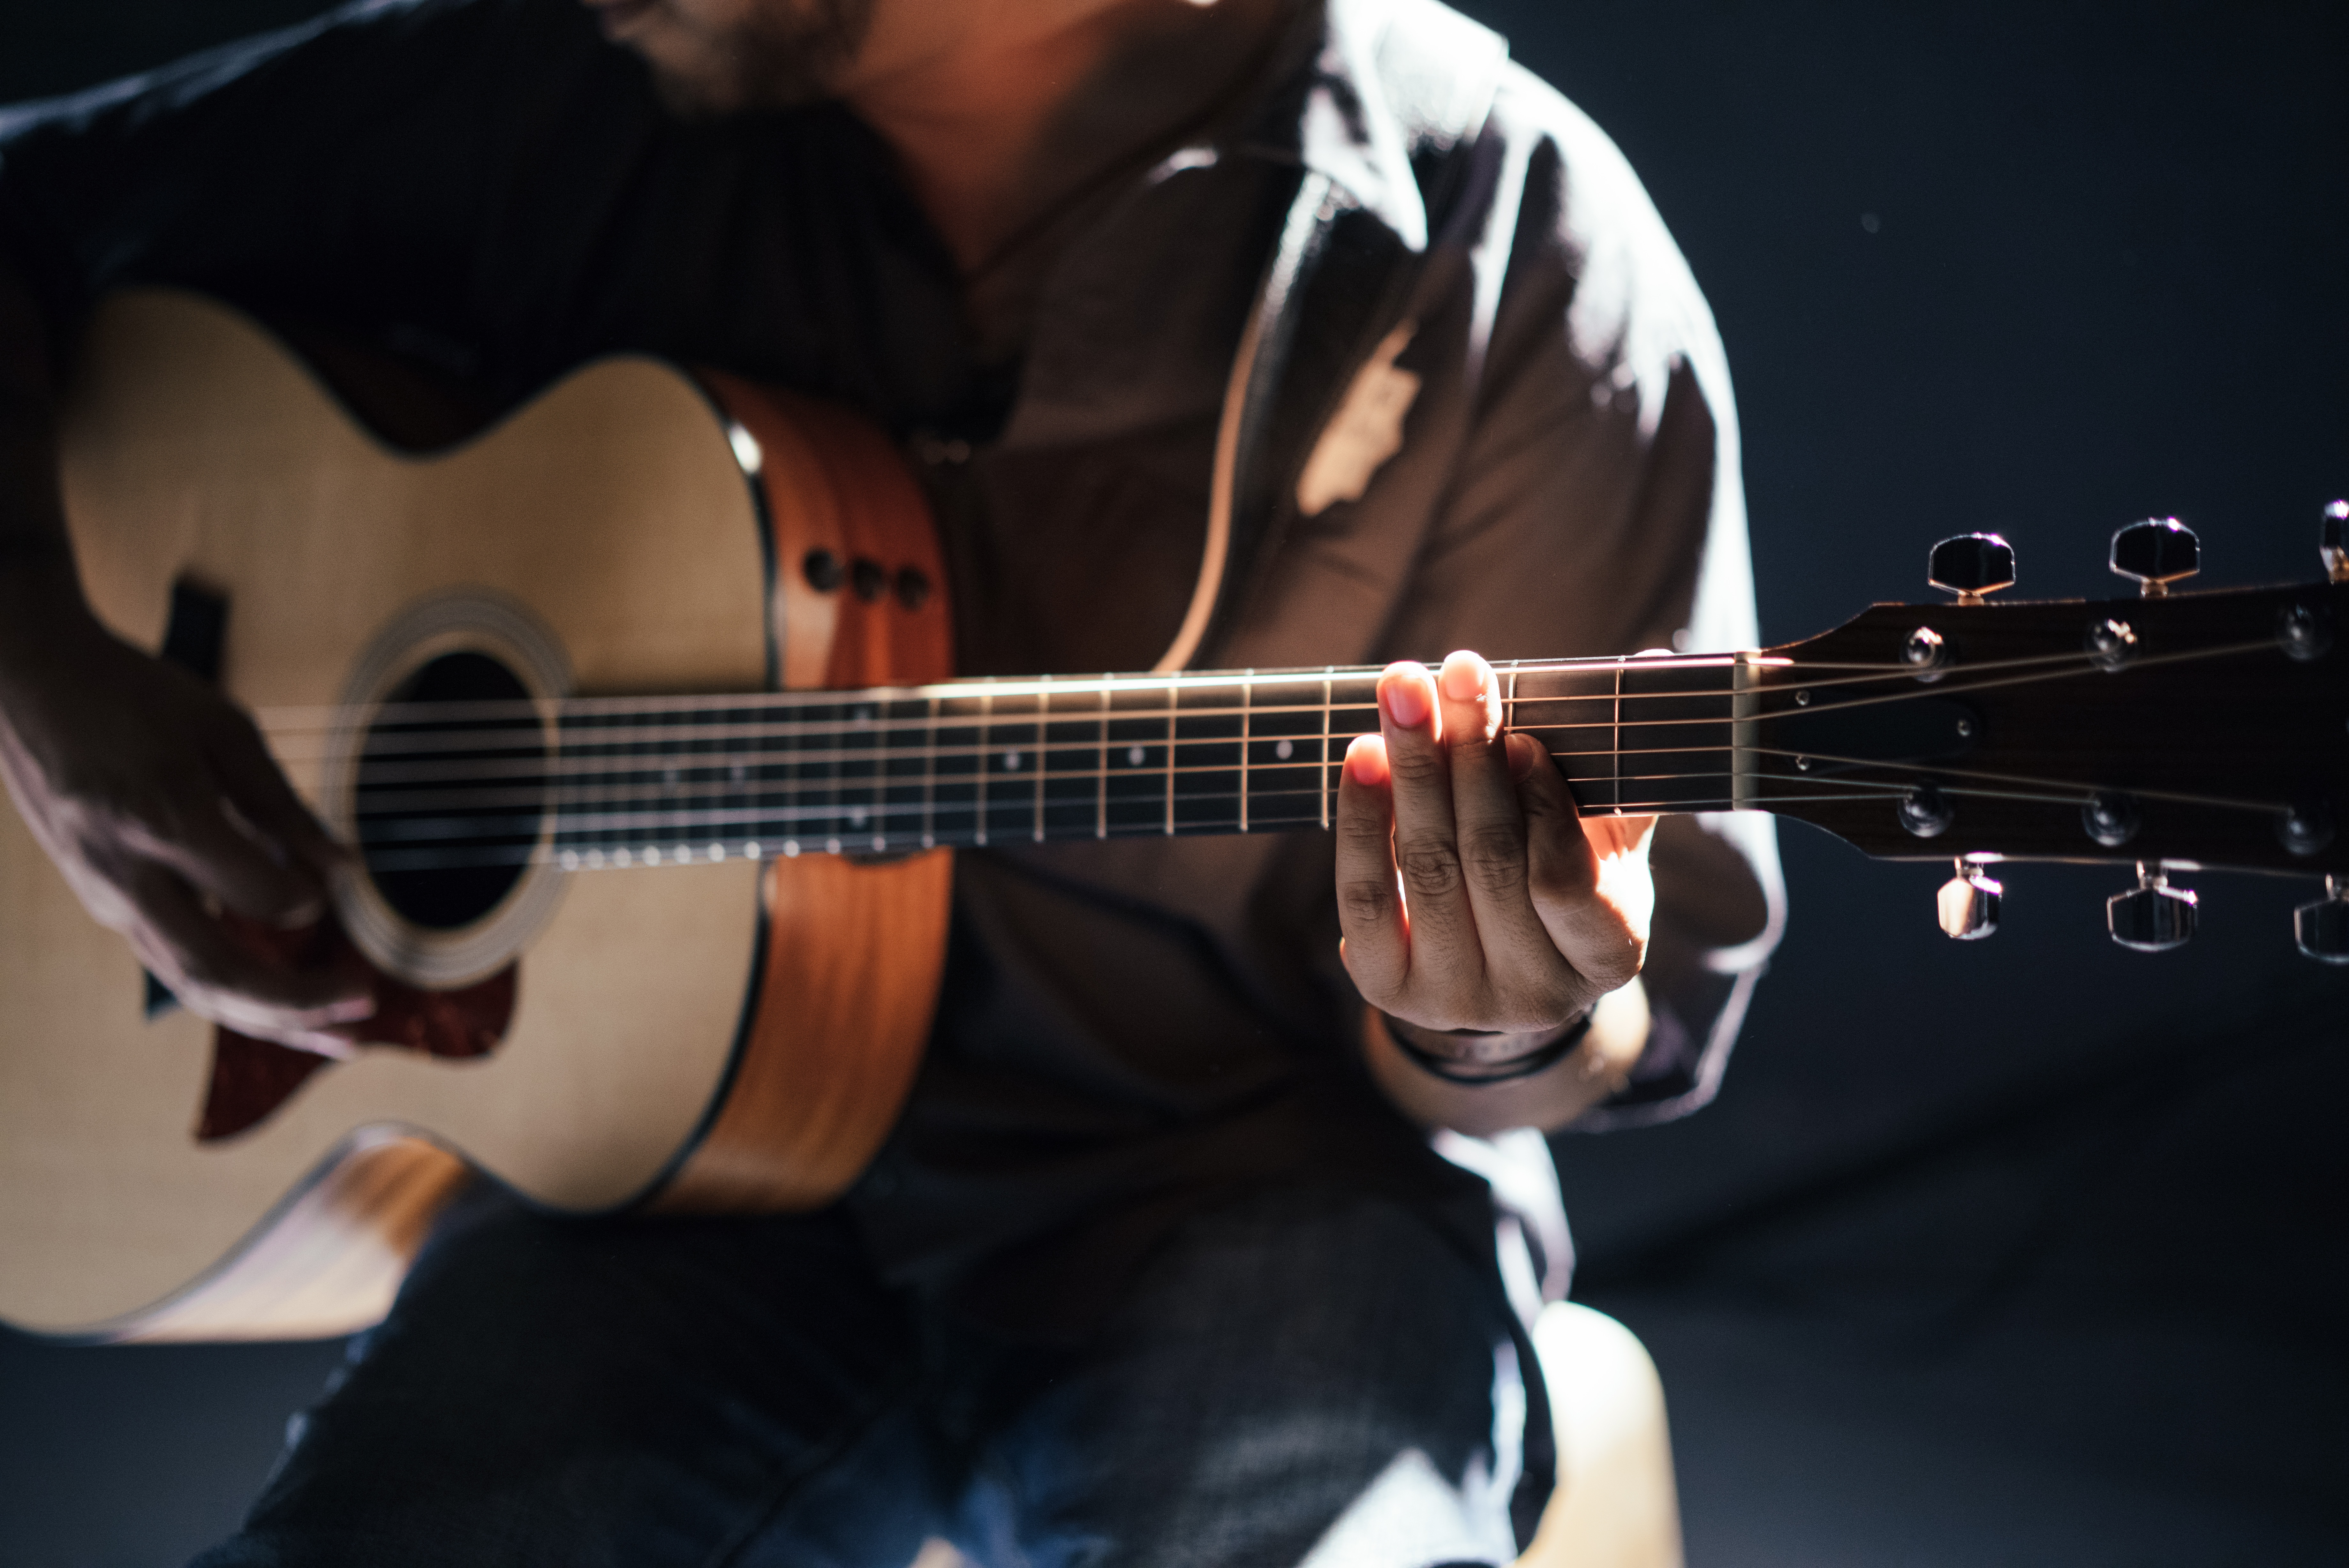
music, guitar, string, acoustic guitar, concert, musician, guitar player, musical instrument, performance, bassist, singing, guitarist, bass guitar, singer songwriter, string instrument, plucked string instruments, slide guitar